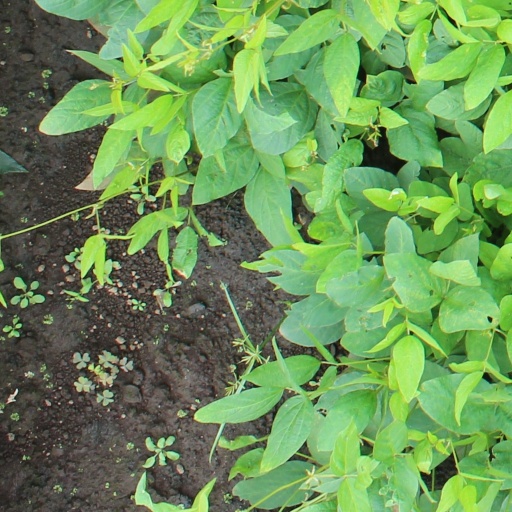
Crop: soybean